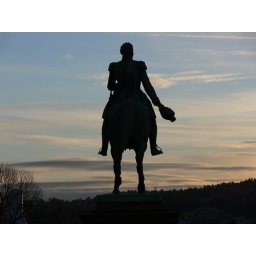
A monument in front of the King's castle in Norway.